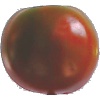
Label: Tomato Maroon 1